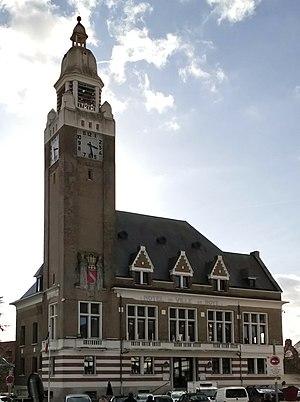
Hôtel de ville de Roye 3
L'Art déco est un mouvement artistique né dans les années 1910, principalement au lendemain de la Première Guerre mondiale et qui prit son plein épanouissement au cours des années 1920 avant de décliner lentement à partir des années 1930, pour prendre fin avec la Seconde Guerre mondiale. C'est le premier mouvement d'architecture-décoration de nature mondiale.